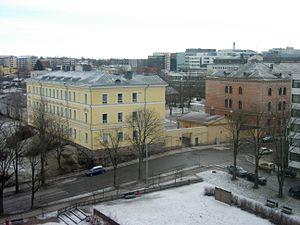
La Caserne de Sirkkala est une ancienne caserne située dans le quartier I à Turku en Finlande.
Pehr Johan Gylich est un commerçant et architecte suédois.
L'université de Turku est une université finlandaise basée à Turku.